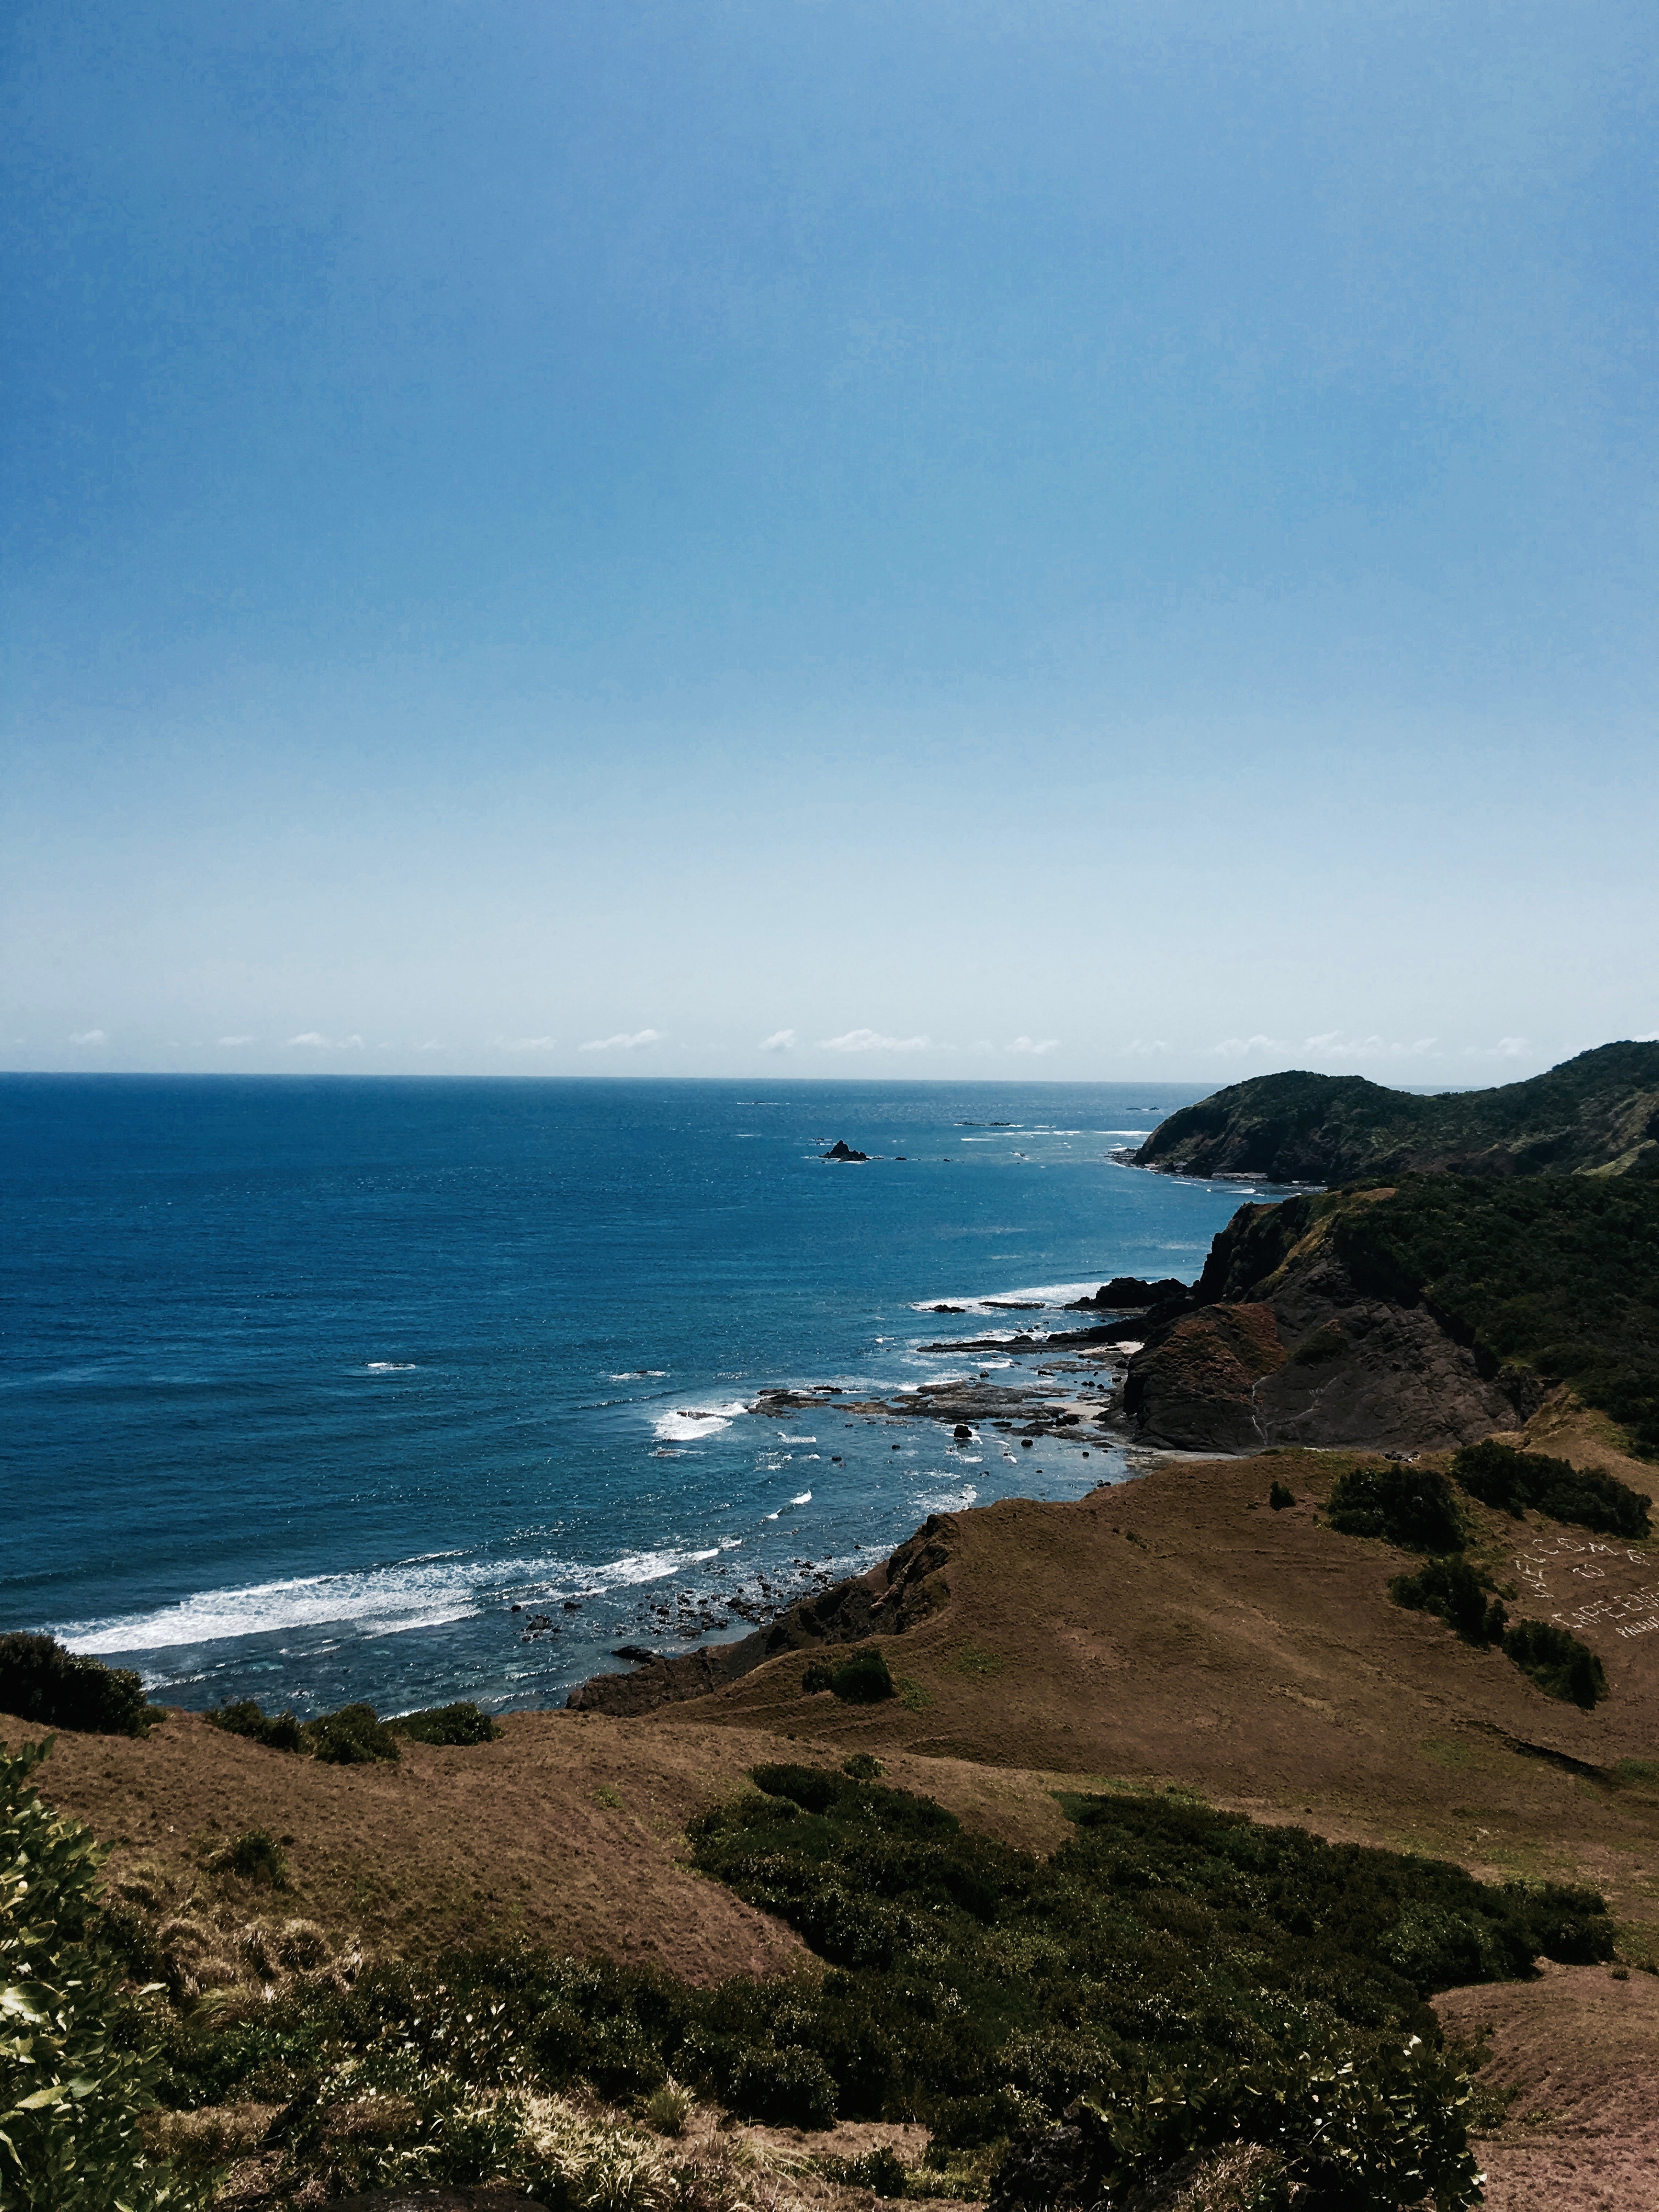
beach, sea, coast, rock, ocean, horizon, shore, wave, vacation, cliff, cove, bay, terrain, body of water, cape, landform